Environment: real
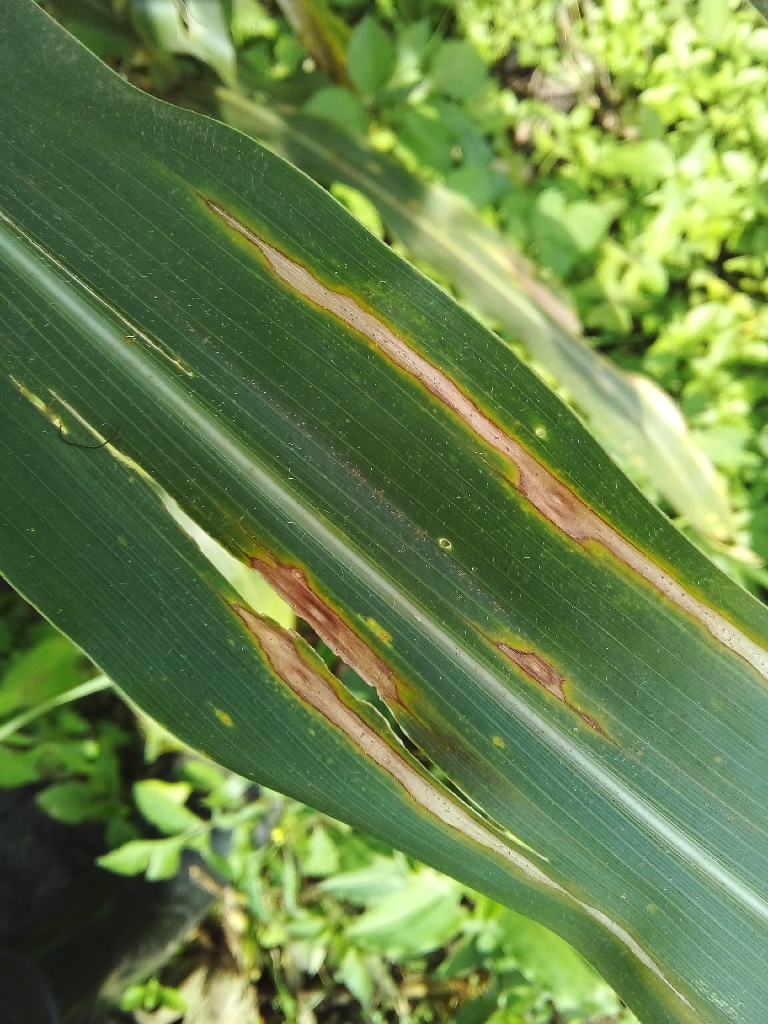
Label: northern_corn_leaf_blight